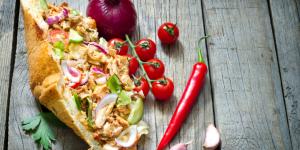
relleno de puerco estilo guerrero